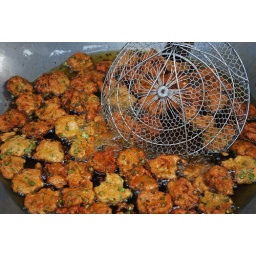
the best thing I ate in Thailand: fish cakes